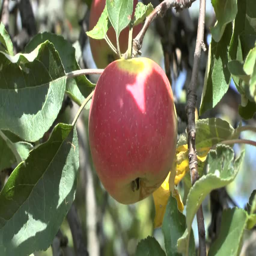
eating apples growing on an apple tree